Alex Belfield

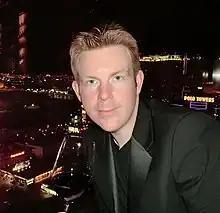
Belfield in 2013

Alex Belfield (born 14 January 1980) is an English former radio presenter for BBC Radio Leeds who was dismissed for misconduct. He was convicted of stalking charges in September 2022 and imprisoned.